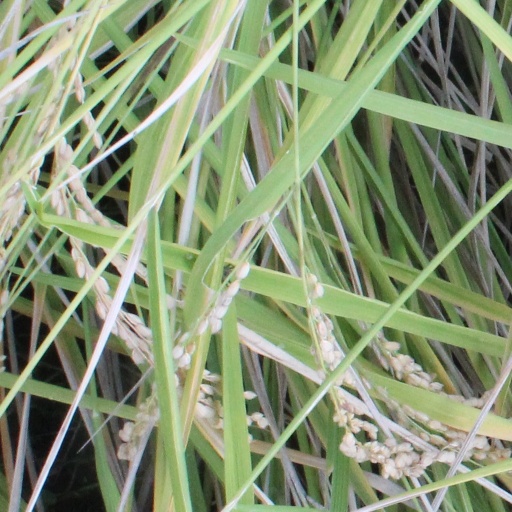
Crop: rice